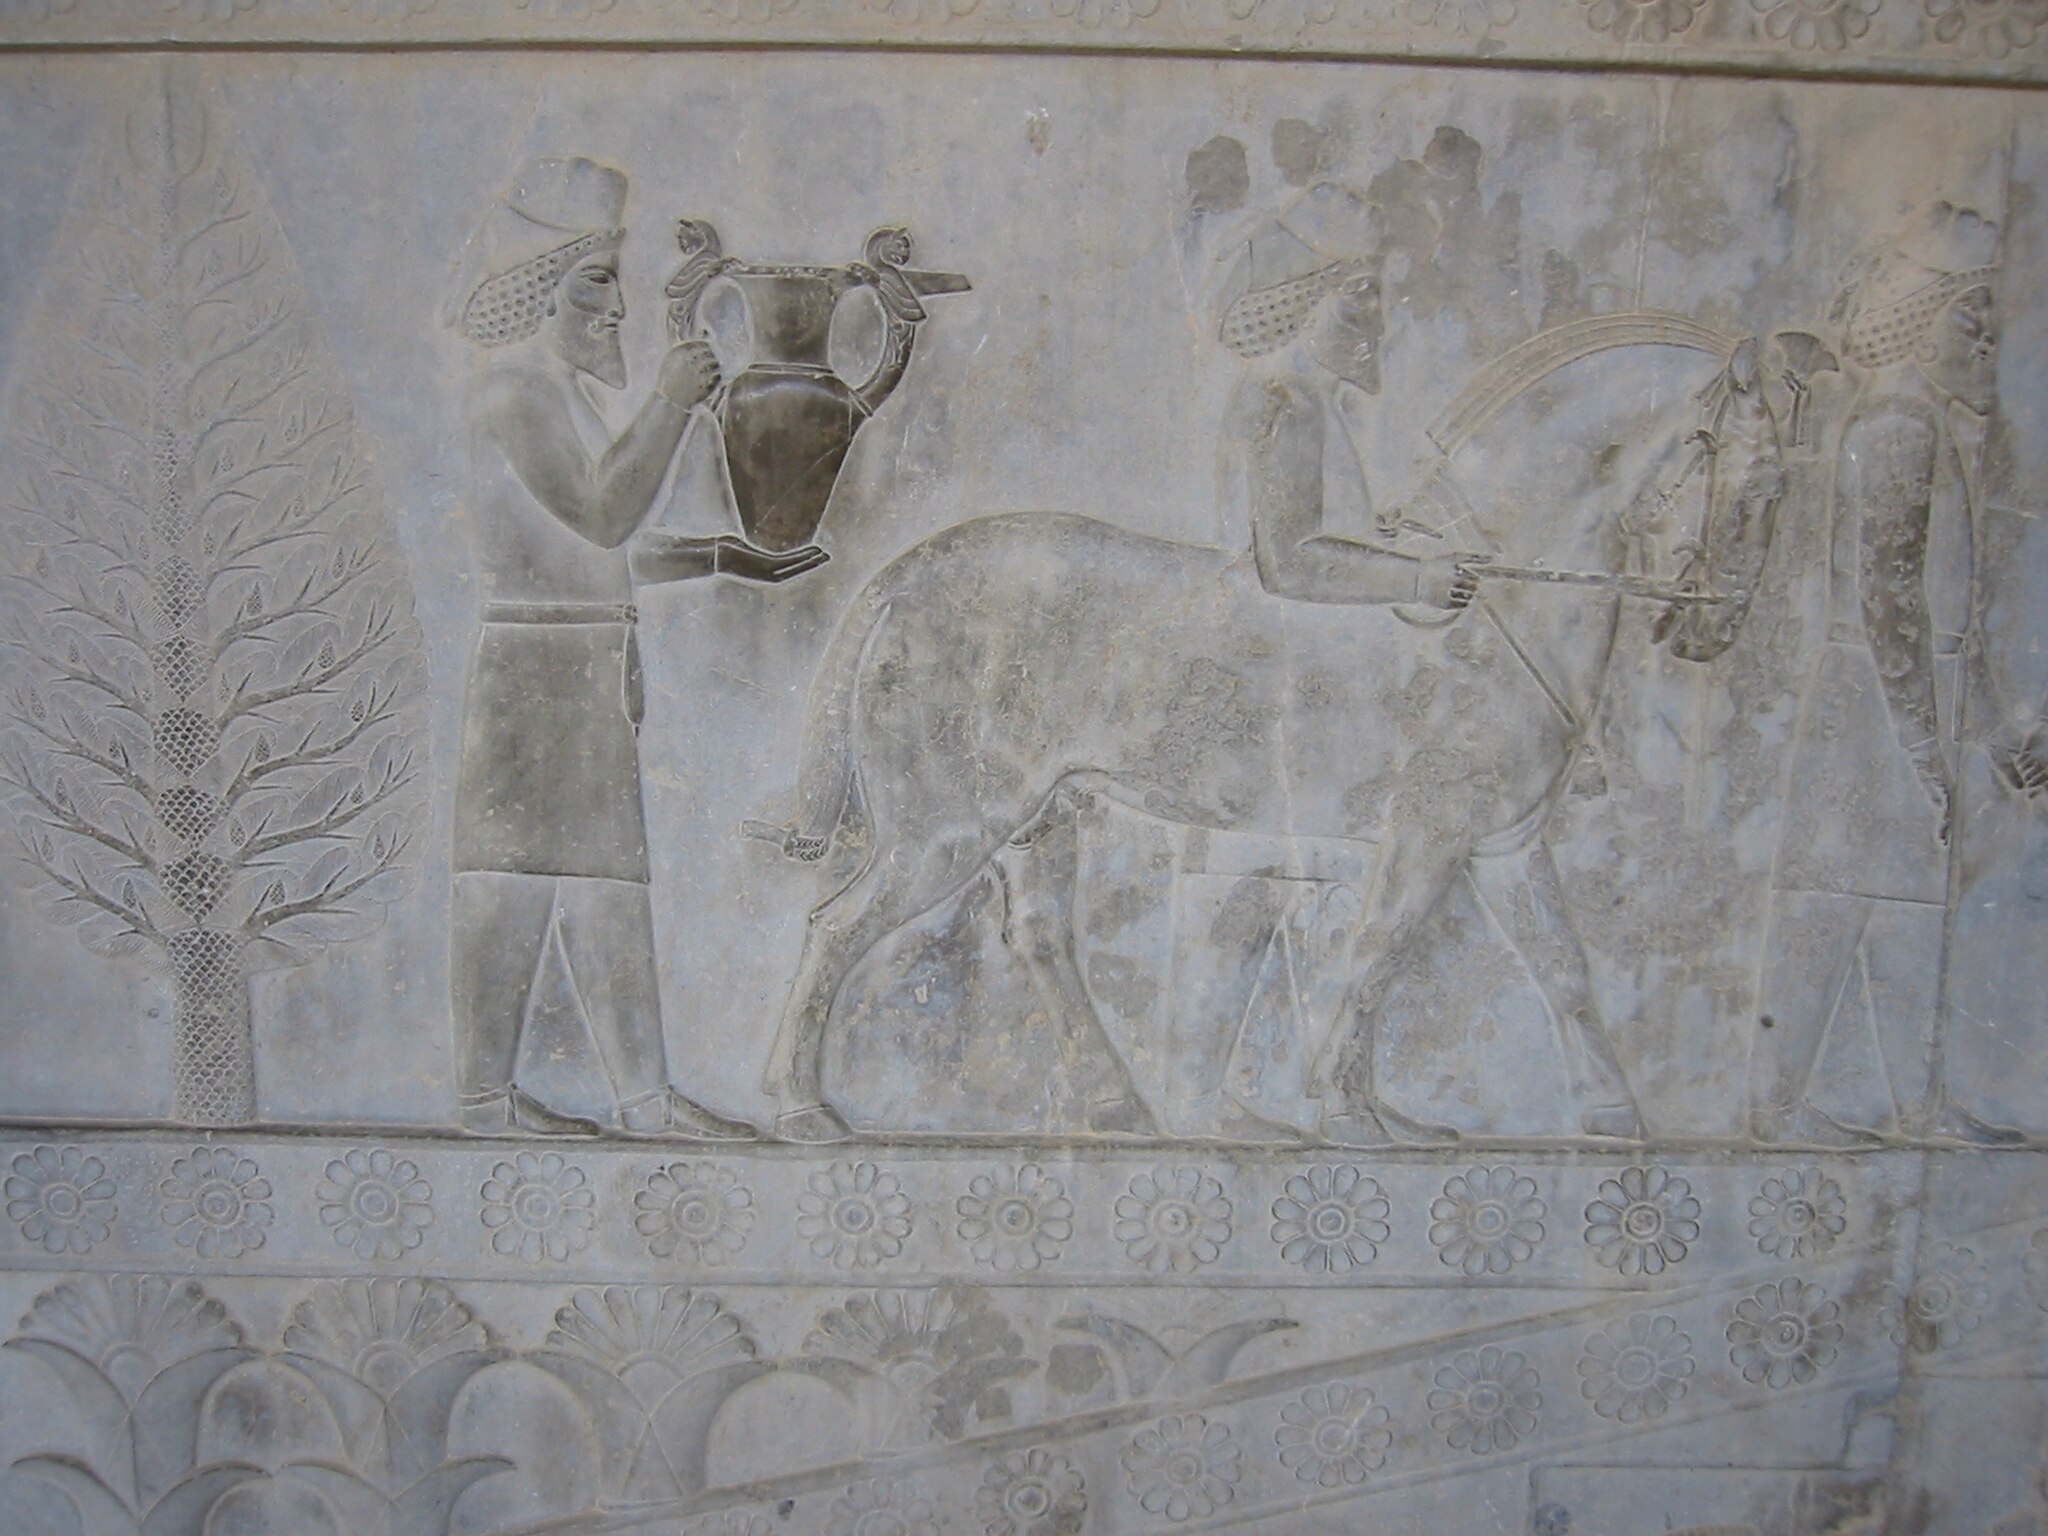
Title: Persepolis 3
Description: Eigen foto
Date: 24 March 2004 (original upload date) Armenian delegation, East Stairs of the Apadana of Persepolis
Categories: GFDL, User-created GFDL images, License migration completed, Self-published work, Reliefs of horses in Iran, 2003 in Persepolis, Armenian delegation, Apadana, Horses as diplomatic gifts, Reliefs of trees